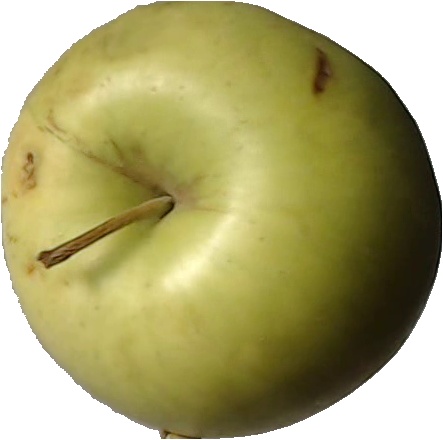
Label: apple_golden_3